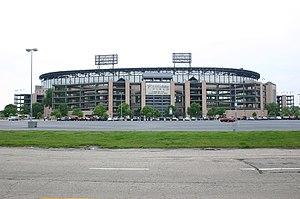
Le Guaranteed Rate Field est un stade de baseball situé dans le secteur communautaire d'Armour Square à Chicago, dans l'Illinois.